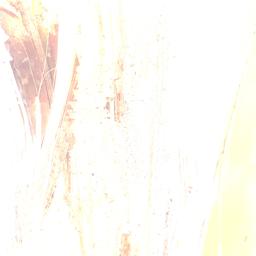
Label: BACTERIAL SOFT ROT